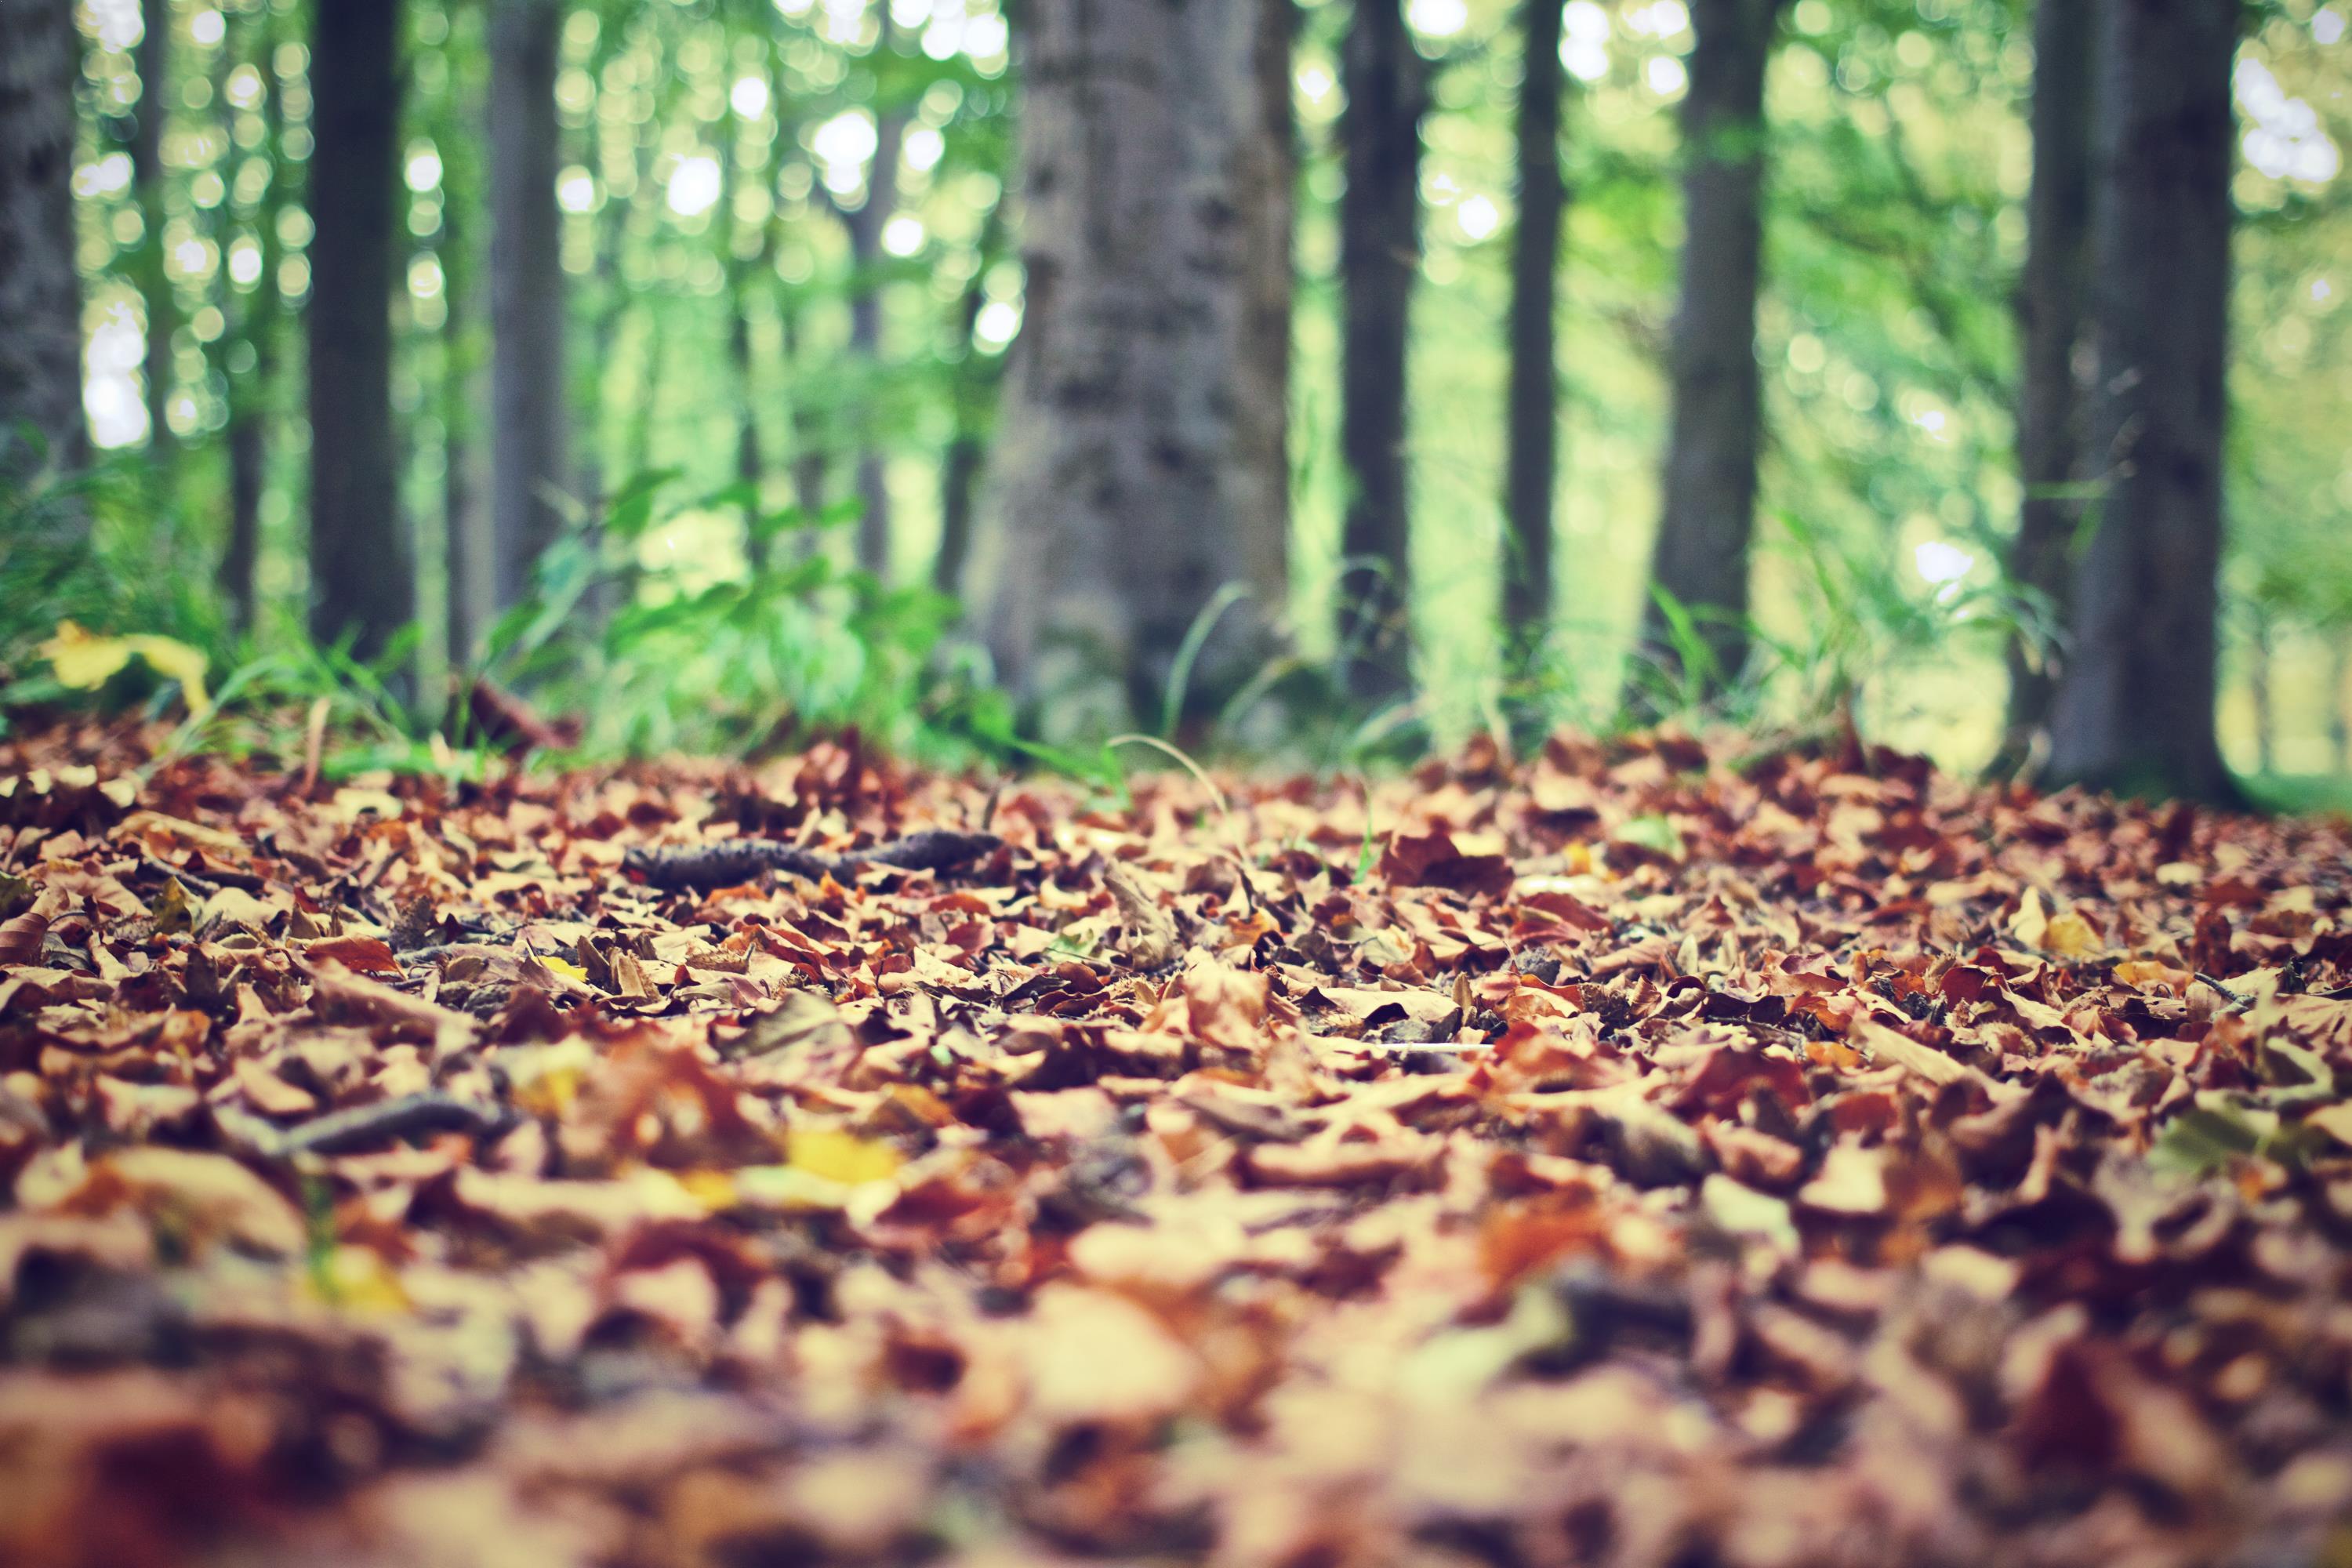
natural landscape, leaf, nature, tree, natural environment, forest, deciduous, autumn, woodland, plant, biome, grass, woody plant, soil, sky, wood, trunk, sunlight, temperate broadleaf and mixed forest, adaptation, Northern hardwood forest, old growth forest, photography, branch, jungle, landscape, temperate coniferous forest, grove, trail